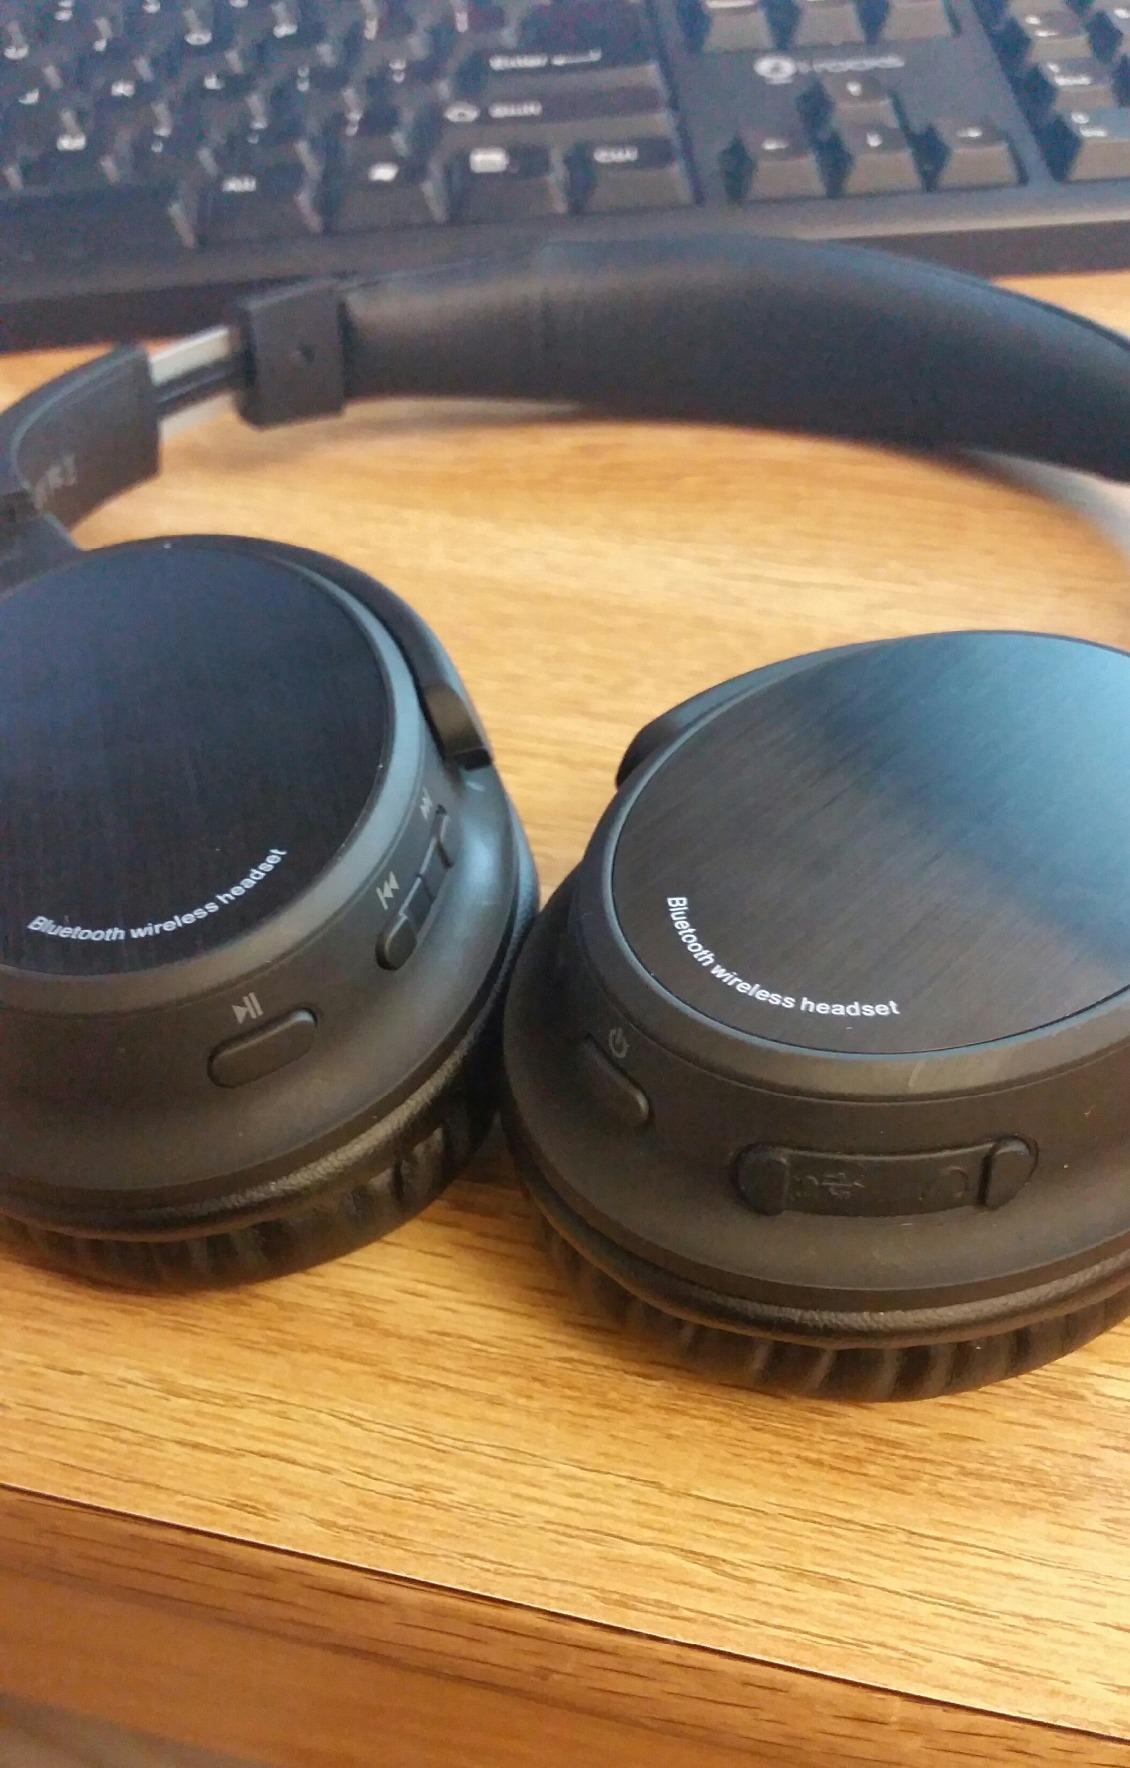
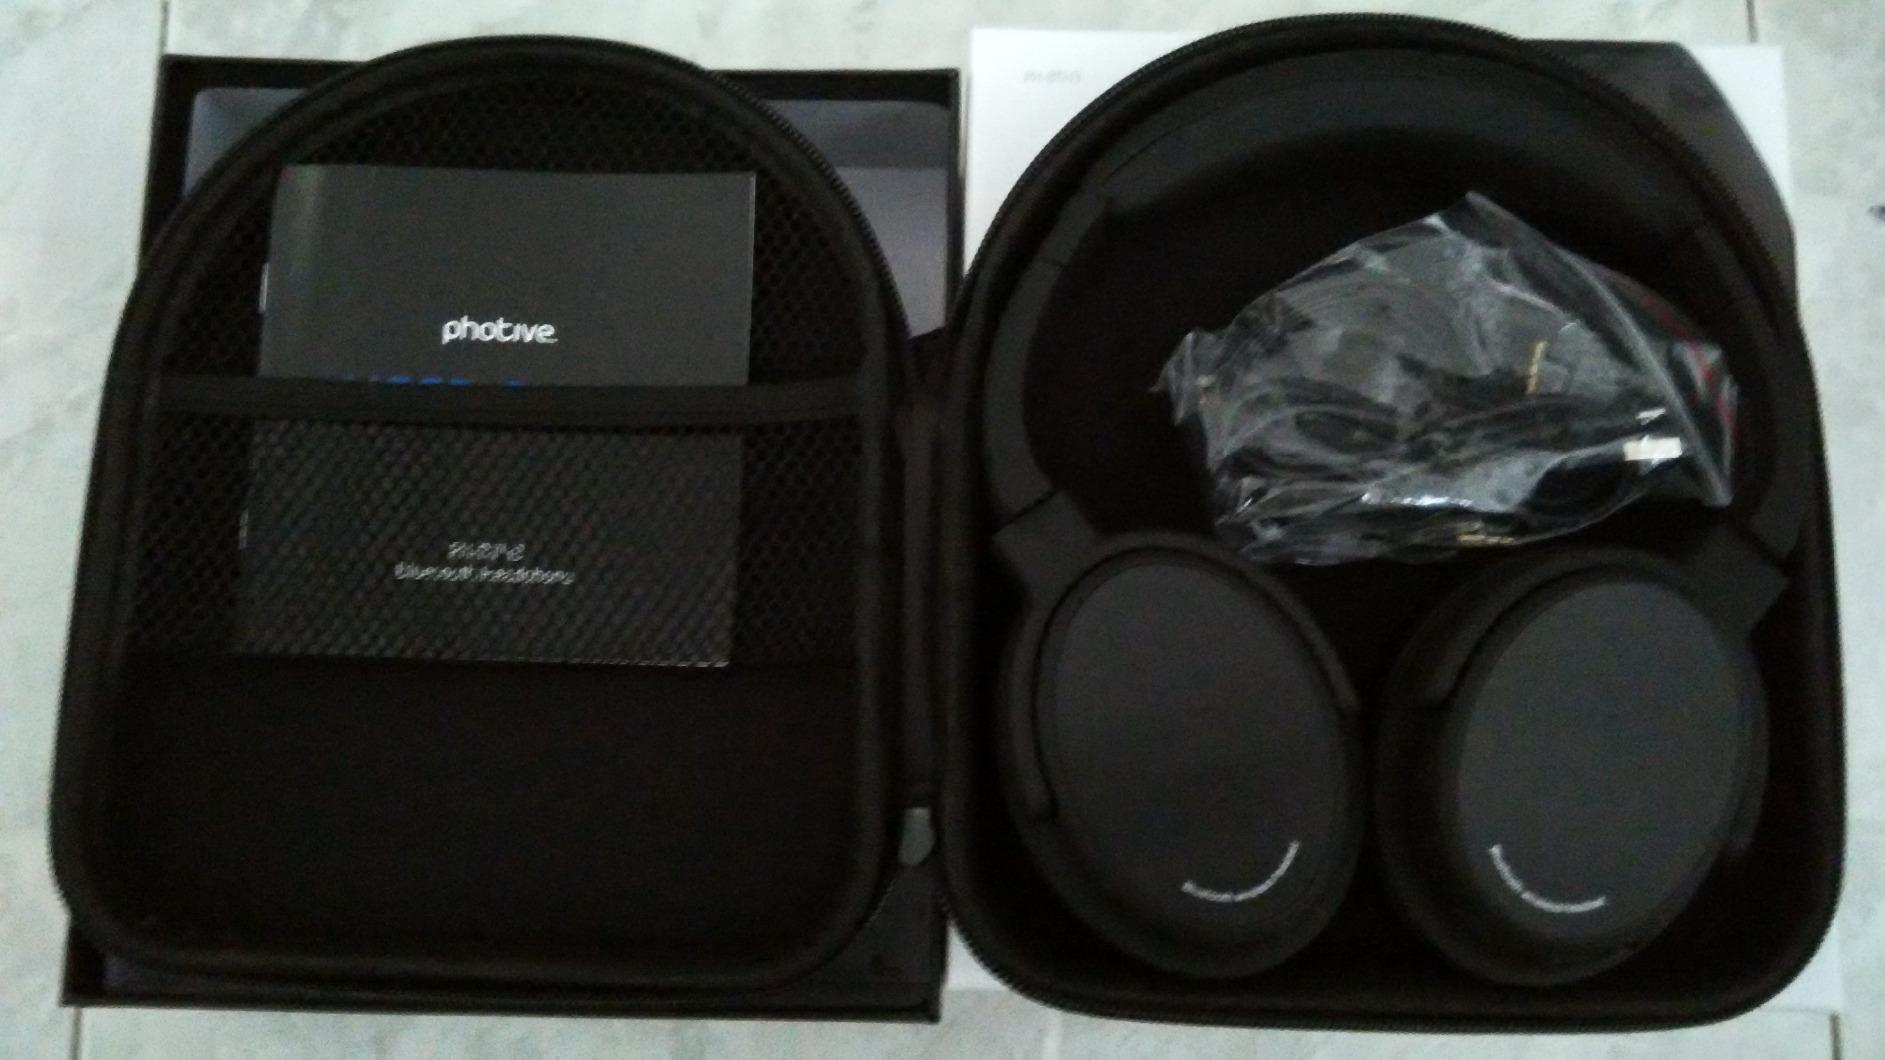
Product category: headphones
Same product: yes